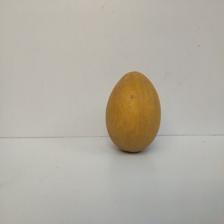
Size: Large